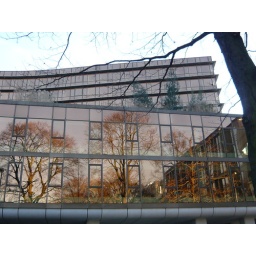
European Commission building on the Square de Meeus, the orange-coloured glass reflecting the trees in the square.